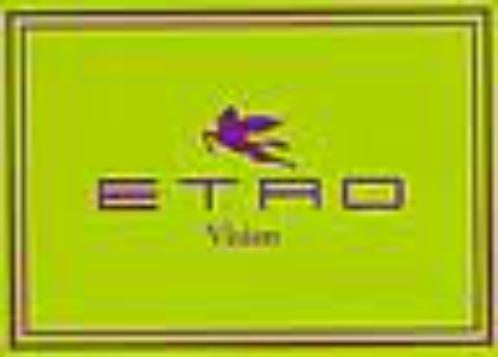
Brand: Etro
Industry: Clothes